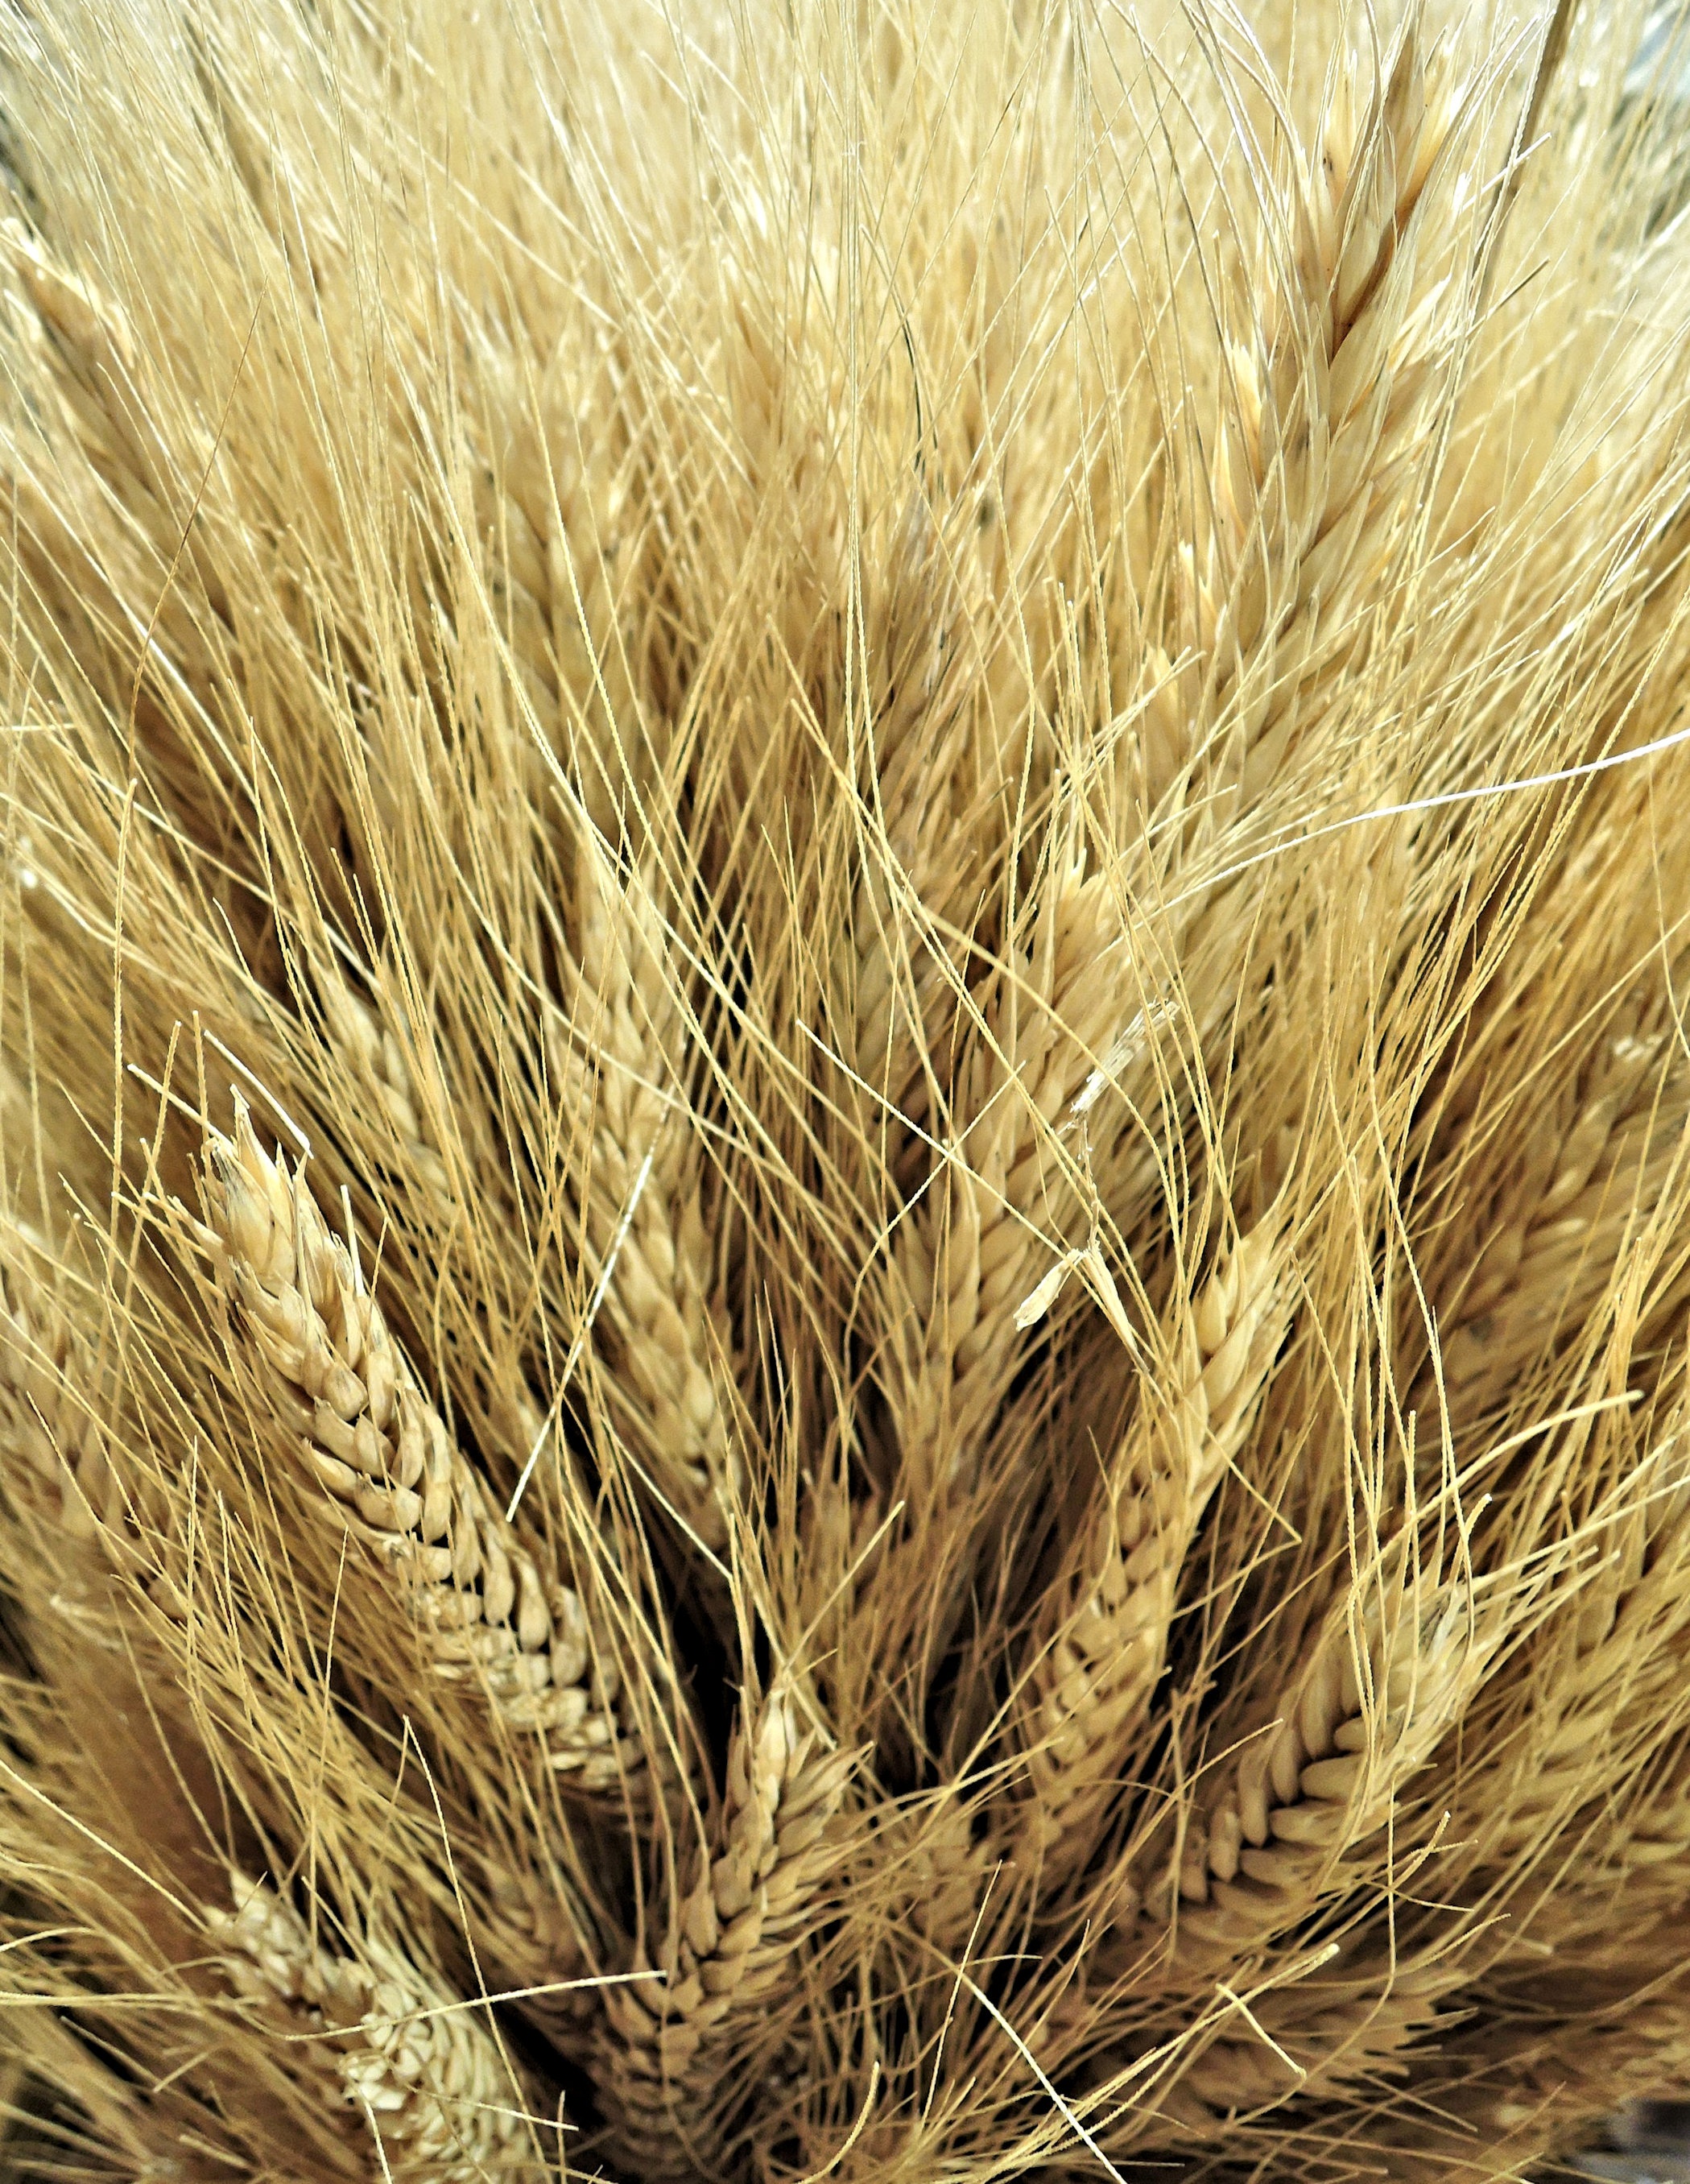
grass, plant, field, barley, wheat, grain, food, golden, farming, crop, agriculture, cereal, rye, export, flowering plant, commodity, emmer, triticale, hordeum, grass family, land plant, food grain, einkorn wheat, canadian wheat